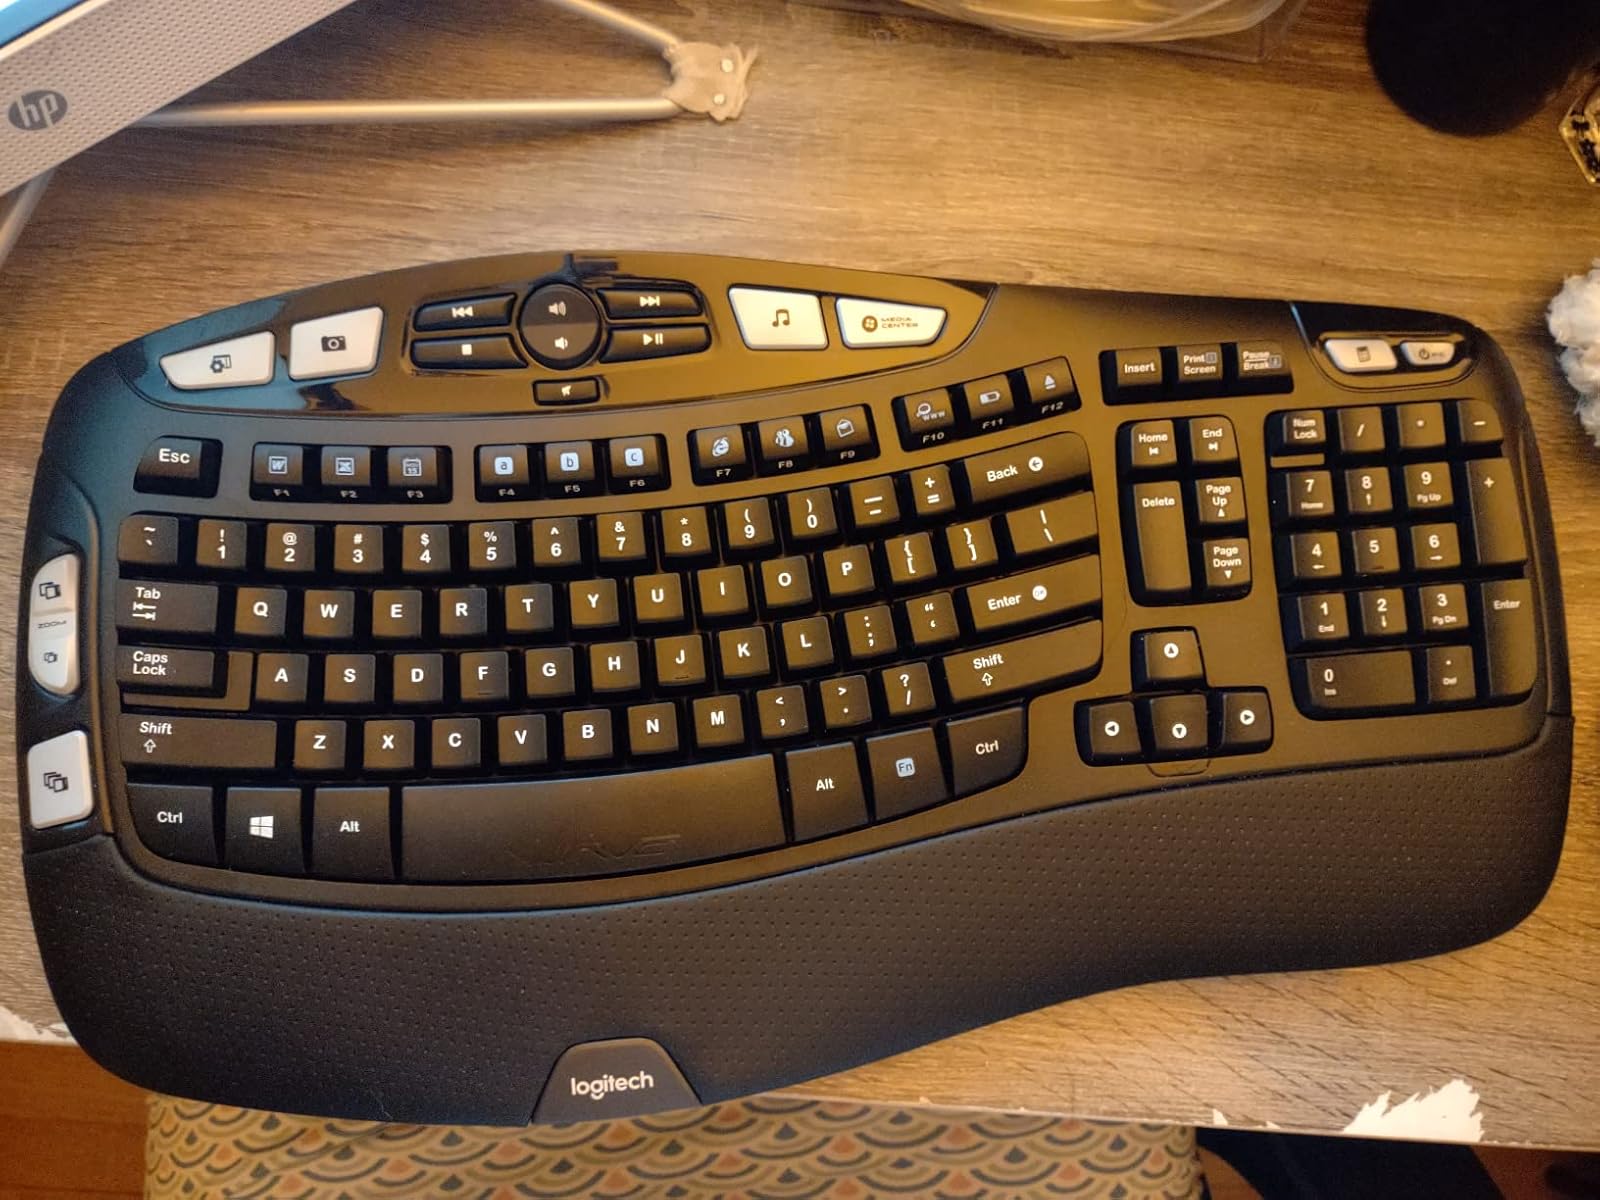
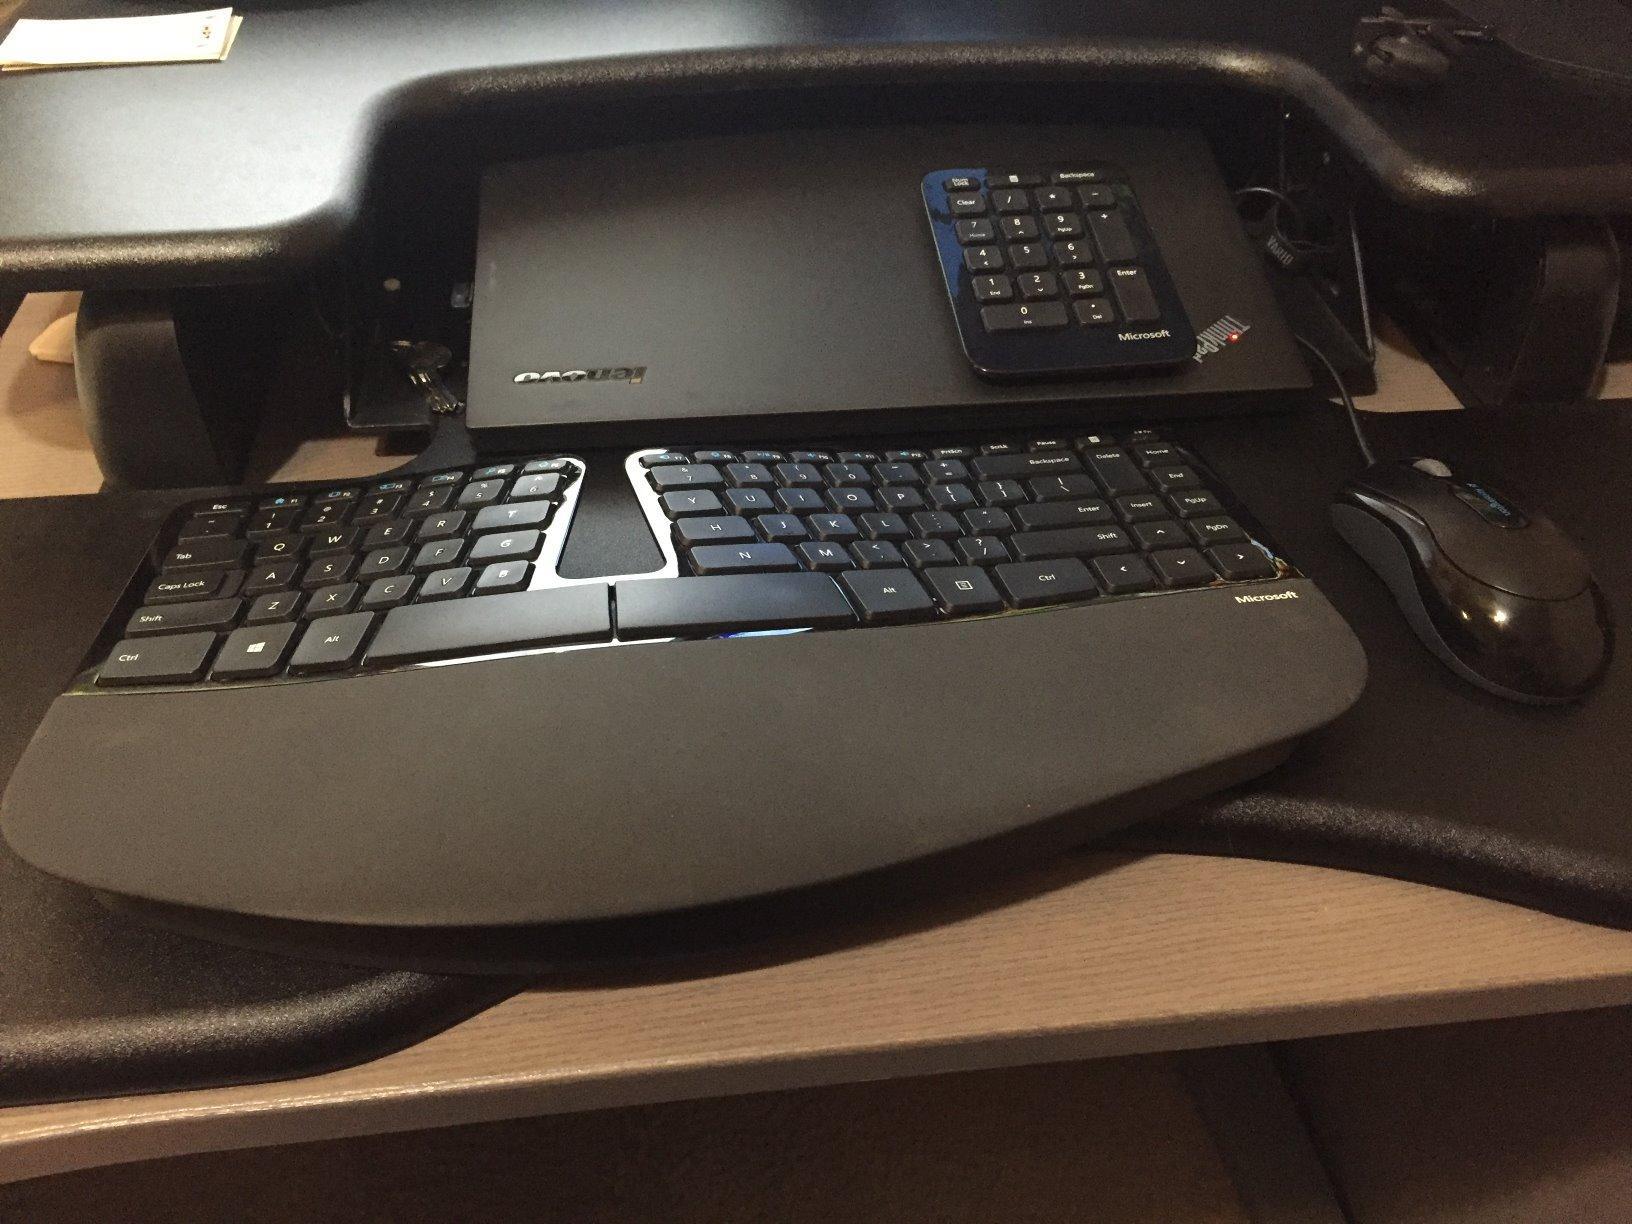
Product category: keyboard
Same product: no